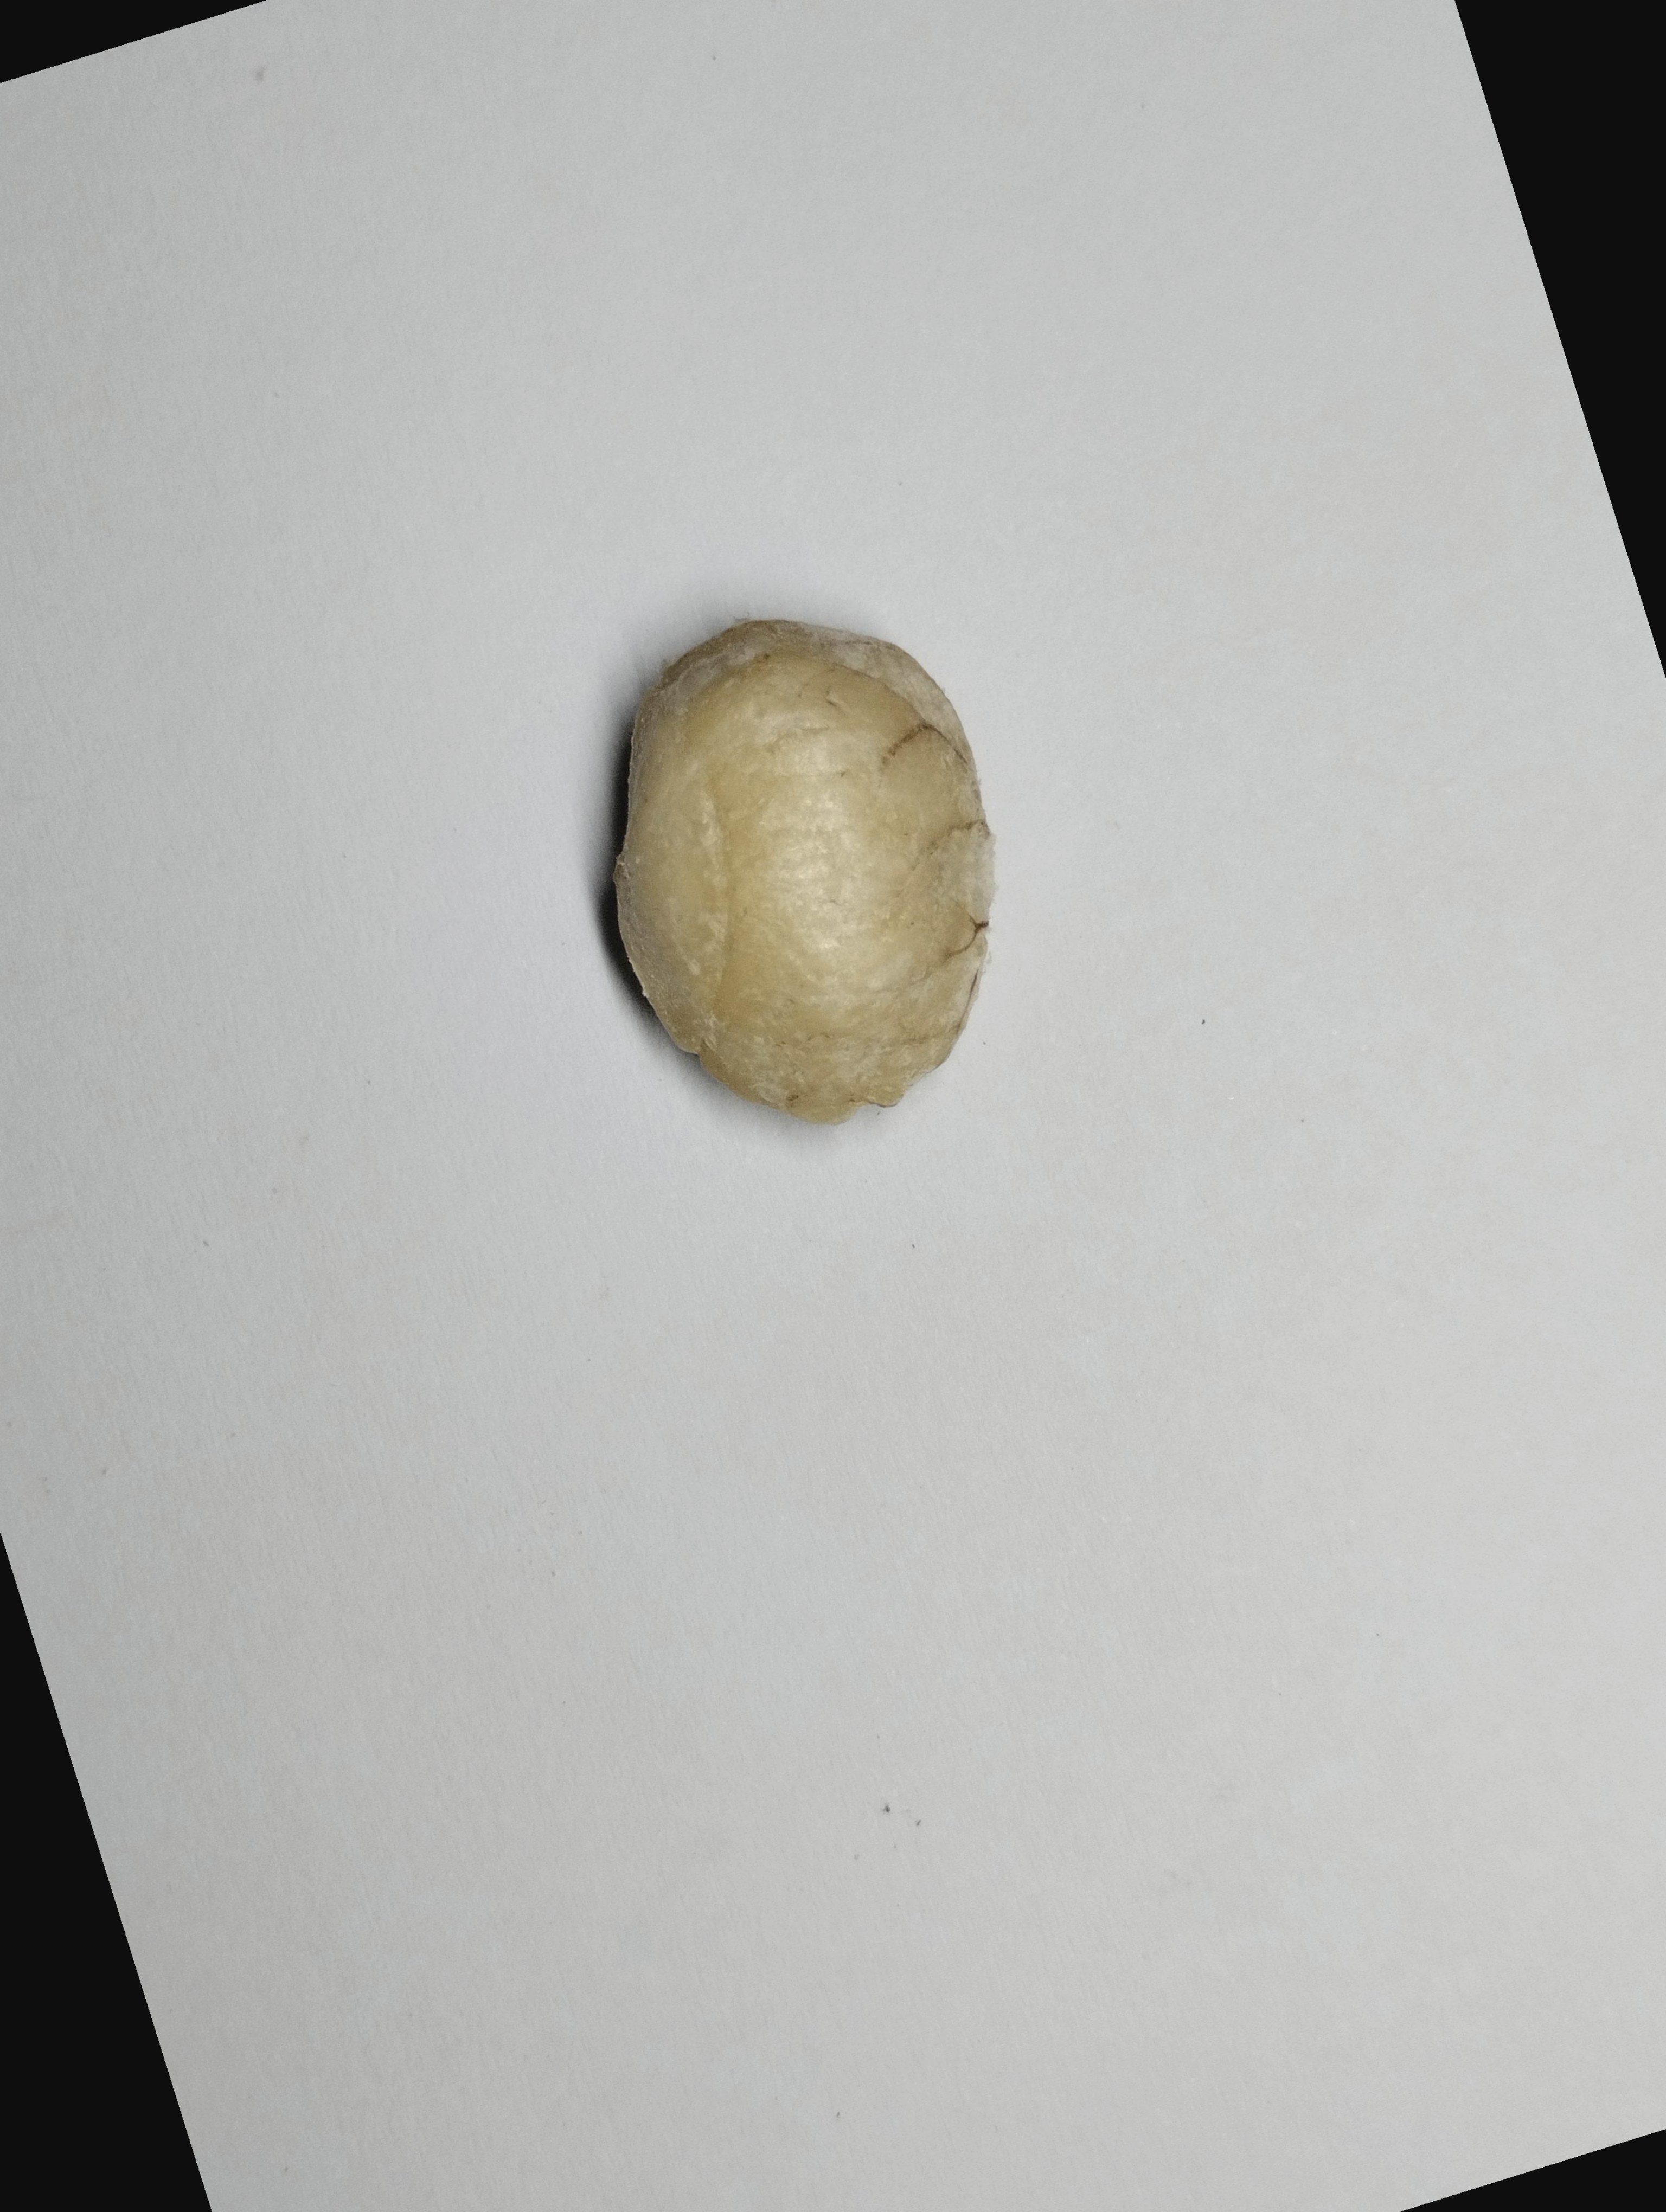
Label: bagus (good seed)